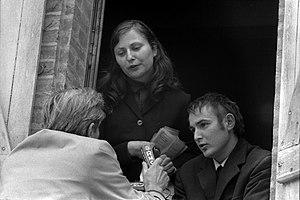
Propriété ""La Fumade"" sur la commune de Saint-Nauphary (Tarn-et-Garonne). 30 ou 31 mars 1973. Plan rapproché de Jean-Louis Portal et de sa soeur Marie-Agnès à la fenêtre de leur maison (vue en contre-plongée), sont interviewés par un journaliste de RMC (de dos), tient un micro. Cliché pris le lendemain du décès du baron Léonce de Portal, ancien propriétaire du domaine, qui vivait reclu dans la propriété avec sa famille. Observation: Affaire Portal
L’affaire Portal est un fait divers qui s’est déroulé entre 1973 et 1975 à Saint-Nauphary. Fortement médiatisé en son temps, ce fait divers a mobilisé les médias et remué le monde politique pendant plus de deux ans. Deux ouvrages lui sont alors consacrés, l’un par le père du cinéaste Bertrand Tavernier, René Tavernier et l’autre par Guy Chassagnard, ainsi que le documentaire TV L'Affaire Portal réalisé par Roger Kahane, sur une idée du journaliste Georges Arnaud. En 2016, l’auteur et psychanalyste Emmanuel Deun consacre un nouvel ouvrage à l’affaire : L'étrange affaire Portal, un fait divers entre deux mondes.